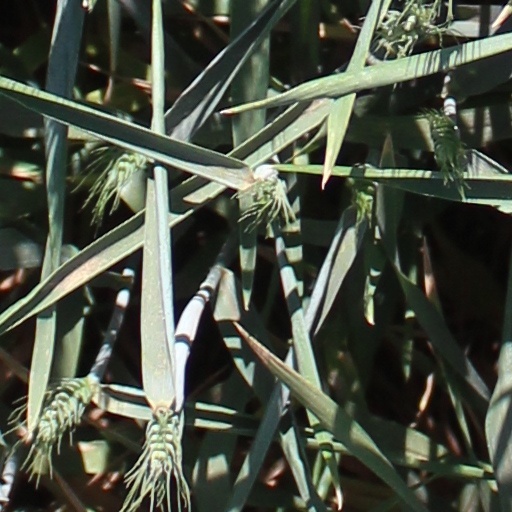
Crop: wheat